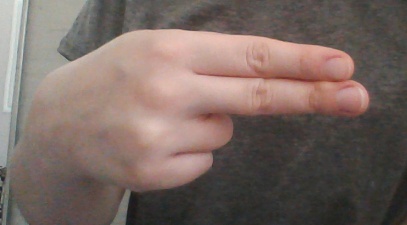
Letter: ain